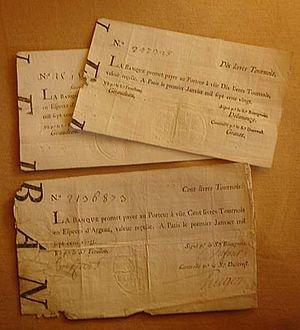
Henri Jacques Nompar de Caumont, duc de Caumont et pair de France, puis 5ᵉ duc de La Force, né le 5 mars 1675, mort le 20 juillet 1726, est un homme politique français. Sous la Régence, en 1716, il devient vice-président du conseil des finances. En 1718, il entre au conseil de Régence. Il est un fervent défenseur du système de Law.
Le billet de banque est un moyen de paiement généralement en papier imprimé, émis le plus souvent par la banque centrale ou l'Institut d'émission d'un pays. Ce type de monnaie — appelée papier-monnaie ou monnaie-papier — est de nature fiduciaire dans la mesure où sa valeur est fortement dépendante du degré de confiance accordé par les porteurs de billets à l'organisme qui les émet.
Le système de Law, imaginé par l'Écossais John Law en développant l'utilisation de papier-monnaie plutôt que d'espèces métalliques, et afin de faciliter le commerce et l'investissement, a été mis en place en France, sous la régence de Philippe d'Orléans, de 1716 à 1720, dans le but de liquider la dette laissée par Louis XIV. Créée par Law, la Banque générale — société par actions — va jusqu'à absorber l'activité coloniale française de sa société sœur, la Compagnie perpétuelle des Indes. À l'origine des premières grandes émissions de titres boursiers, le système de Law est une étape incontournable de l'histoire des bourses de valeurs.
L’histoire des bourses de valeurs retrace les étapes de l'émergence d'espaces de valorisation des obligations, qui dominent ainsi jusqu'au milieu du XIXᵉ siècle, puis des actions. Auparavant, le financement des armements navals vénitiens et hollandais sous la forme d'actions reste une exception. Les obligations prennent leur essor dès le XVIIIᵉ siècle sur un marché déjà mondialisé, soutenu par les banques centrales et le Trésor public.
La Banque générale est un établissement bancaire fondé le 2 mai 1716 par John Law, futur Contrôleur général des finances du régent Philippe d'Orléans. Elle fut renommée « Banque royale » le 1ᵉʳ janvier 1719.